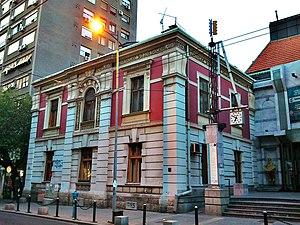
La maison de Jevrem Grujić est un édifice situé à Belgrade, la capitale de la Serbie, dans la municipalité urbaine de Stari grad. En raison de son importance architecturale, cette maison, construite en 1896, figure sur la liste des monuments culturels de grande importance de la République de Serbie et sur la liste des biens culturels de la Ville de Belgrade.
Cet article recense les monuments culturels du district de la Ville de Belgrade en Serbie.
Les monuments culturels de grande importance sont les monuments de Serbie qui, par leur valeur, bénéficient d'un haut degré de protection.